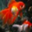
Label: aquarium_fish